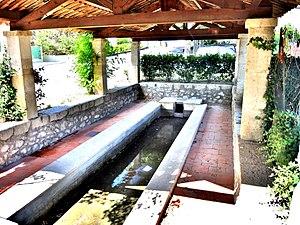
Lavoir de Trans, à Vinon-sur-Verdon. Var.
Vinon-sur-Verdon est une commune française située dans le département du Var, en région Provence-Alpes-Côte d'Azur.